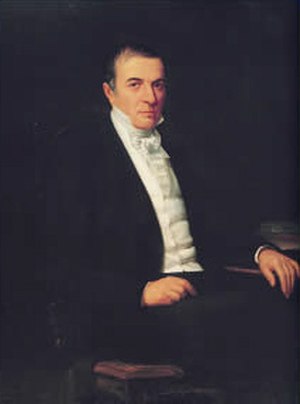
Venezuelas præsidenter / Præsidenterne og deres rækkefølge / Venezuelas præsidenter
Venezuelas præsident er både statsoverhoved og regeringschef i Venezuela. Den nuværende præsidentperiode er på seks år med en forfatningsmæssigt fastsat mulighed for at afholde nyvalg på et hvilket som helst tidspunkt i løbet af periodens sidste tre år. Den 15. februar 2009 afskaffedes en tidligere bestemmelse om at begrænse en præsidents embedstid til to perioder efter en folkeafstemning.